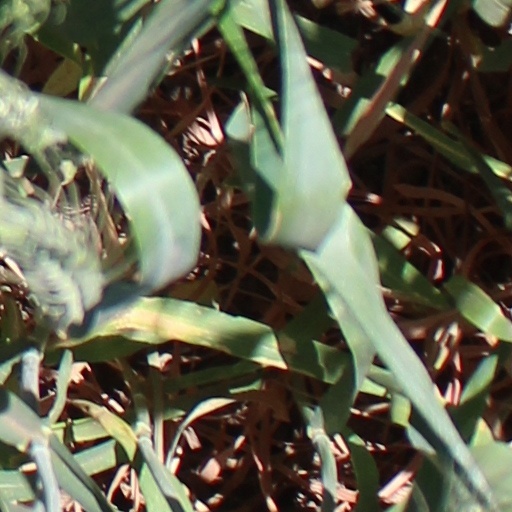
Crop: wheat